Foreign relations of Brazil

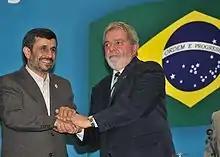
Lula with Iranian president Ahmadinejad, 2009

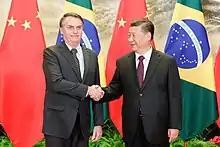
President Bolsonaro with General Secretary of the Chinese Communist Party Xi Jinping in October 2019

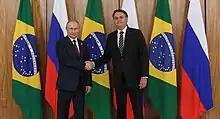
Bolsonaro with Russian President Vladimir Putin in November 2019

The Brazilian foreign policy under the Lula da Silva administration (2003–2010) focused on the following directives: to contribute toward the search for greater equilibrium and attenuate unilateralism; to strengthen bilateral and multilateral relations in order to increase the country's weight in political and economic negotiations on an international level; to deepen relations so as to benefit from greater economical, financial, technological and cultural interchange; to avoid agreements that could jeopardize development in the long term.